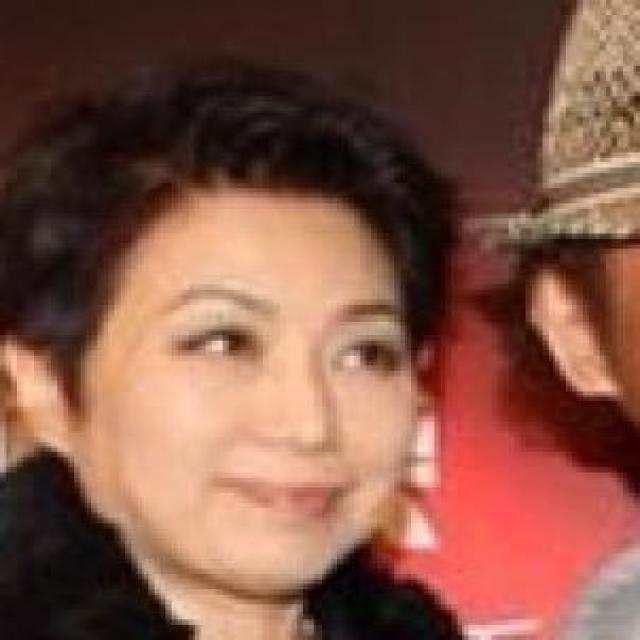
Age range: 45-64